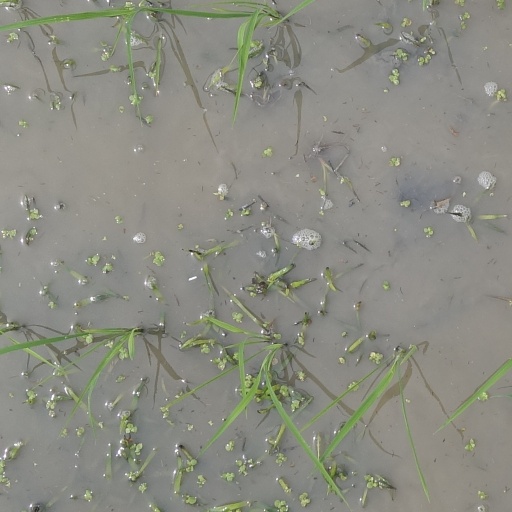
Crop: rice